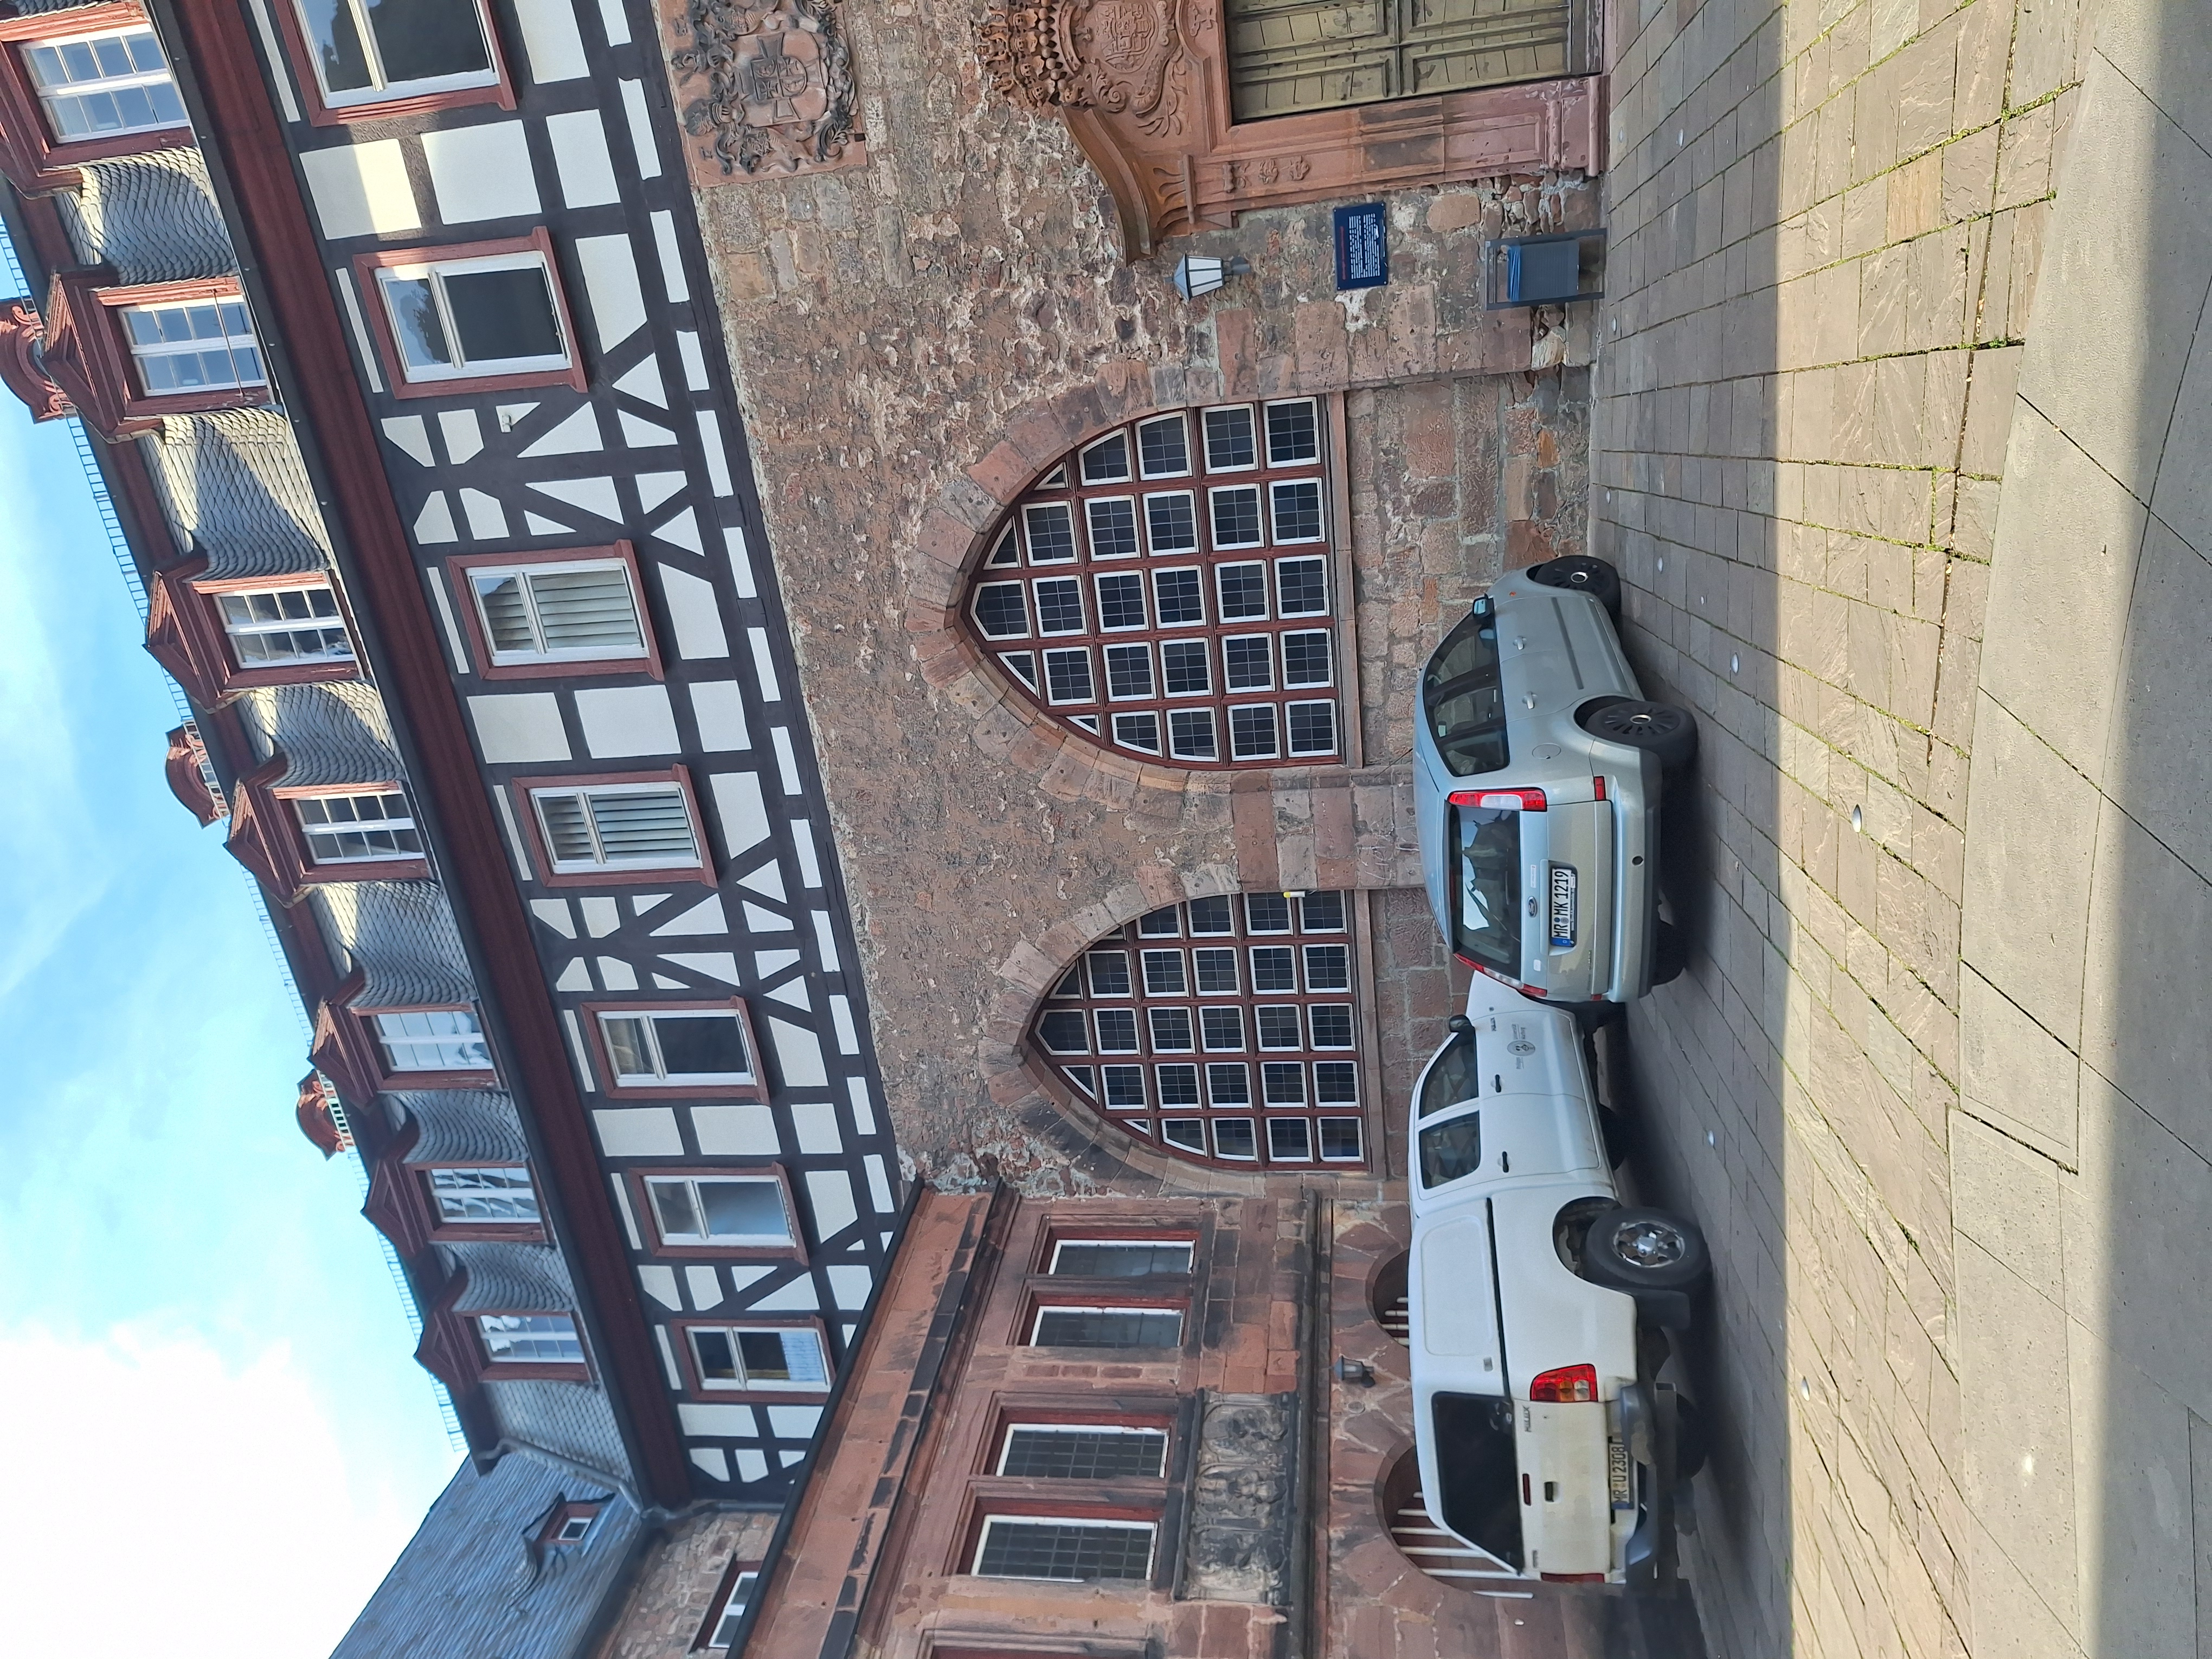
Building: Deutschhausstraße 10, Deutches Haus, Fachbereich Geographie